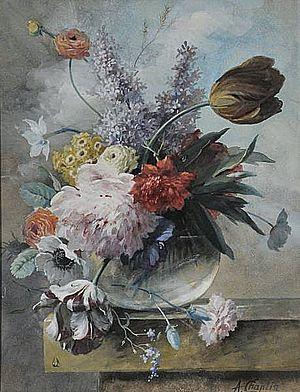
Arthur Charles Georges Chaplin est un peintre français né à Jouy-en-Josas le 8 août 1869 et mort à Paris le 10 mai 1935.